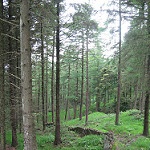
Label: forest